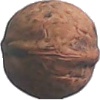
Label: Walnut 1